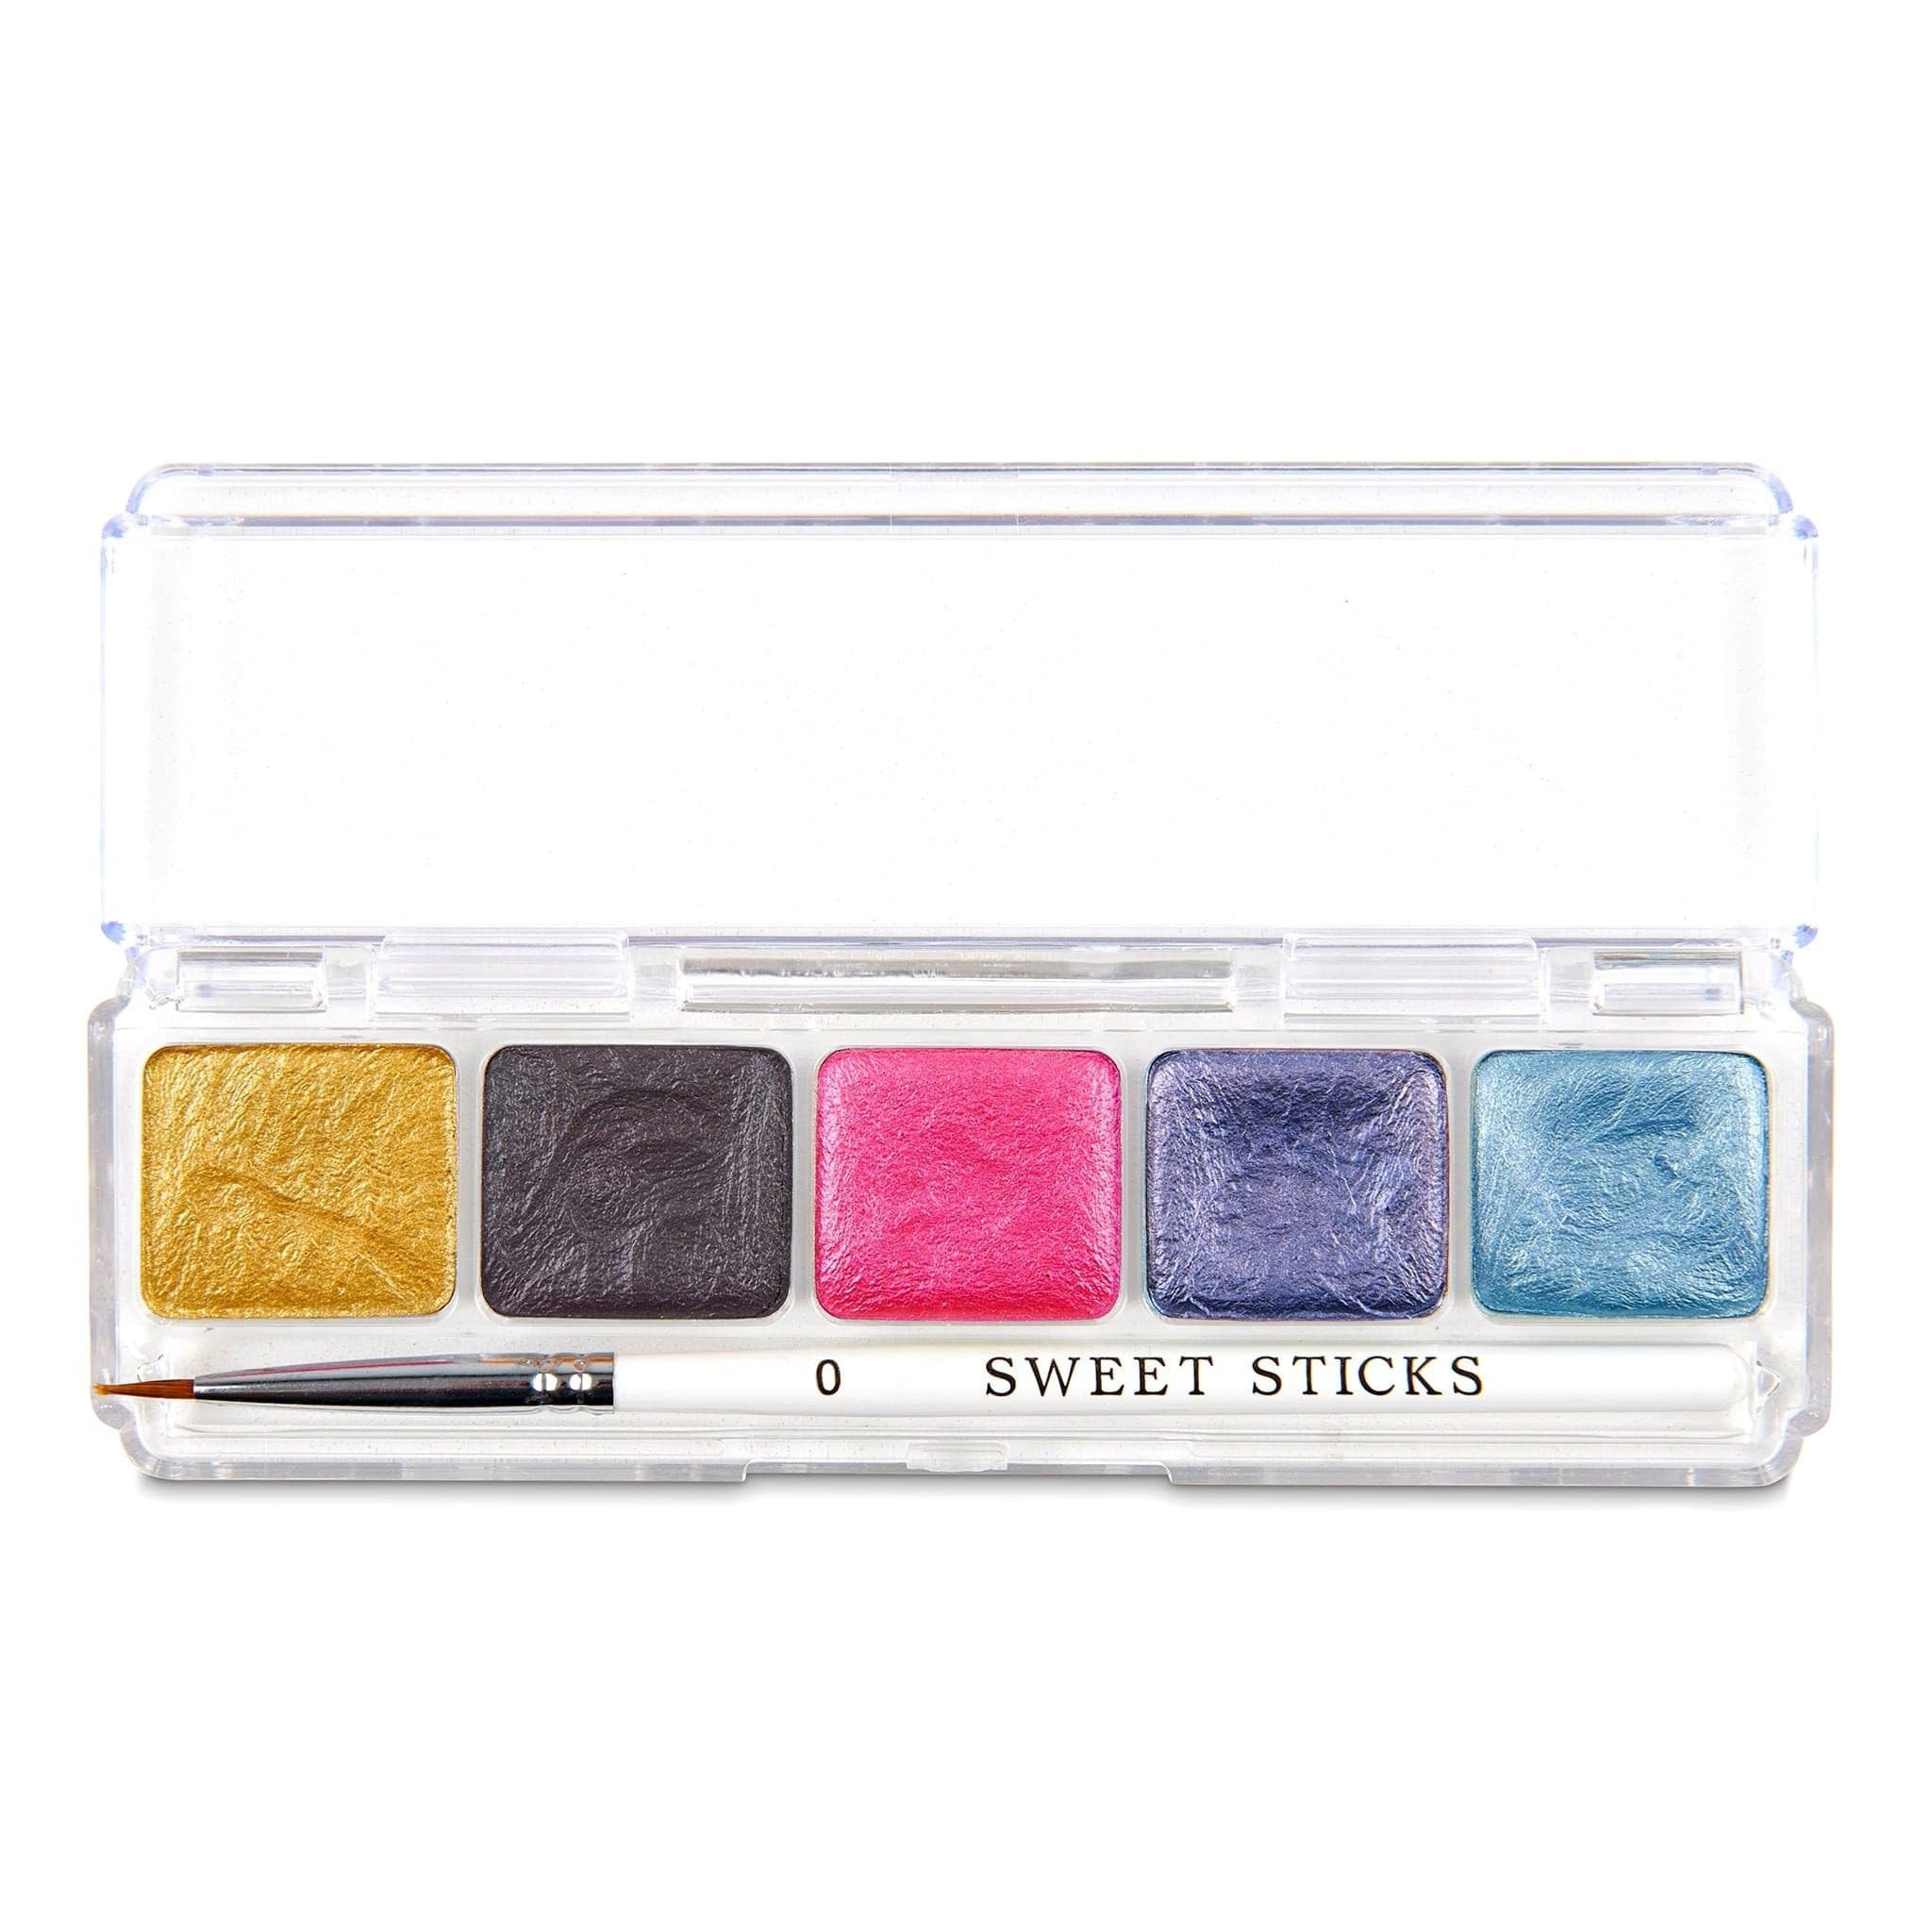
Item Name: Sweet Sticks Edible Art Water-Activated Food Paint Mini Palette, Unicorn
Bullet Point 1: Simply activate, stir and paint
Bullet Point 2: Paints on royal icing, macarons, fondant, American crusted buttercream
Bullet Point 3: Unicorn colors include pure gold, charcoal, hot pink, purple and winter blue
Bullet Point 4: Rub free, no fuss, color is true
Bullet Point 5: 100-percent food grade edible, vegan, and free of alcohol, gluten, dairy, soy and peanuts
Product Description: <b>Sweet Sticks Edible Art Water-Activated Food Paint Mini Palette</b><br> When working with this paint palette, Sweet Sticks recommends using good quality fine- line brushes (one included). <li>Simply activate, stir and paint <li>Paints on royal icing, macarons, fondant, American crusted buttercream <li>Rub free, no fuss, color is true <li>100-percent food grade edible, vegan, and free of alcohol, gluten, dairy, soy and peanuts <br><br><b>Getting Started Tips and Tricks</b><br><br>Have a small cup of water on hand ready to go.<br><br>Dip your fine-line brush into the water to wet it and start mixing into your palette. keep dipping in water, mixing and repeating until you have created a paste consistency.<br><br>Practice, play and become familiar with the product and the consistency that suit you best.<br><br> The palette will dry up over time. Be sure to continue adding water from your brush as you go to keep your paste consistency.<br><br> Once-over strokes are best, so try to think about what you are painting before you start. <br><br>Two coats are best. Paint your first coat and let dry. (Takes a short time.) When it is dry, paint it over. <br><br>Wash your brush in clean water before starting a new color.<br><br>This paint palette is designed to paint only the finer details such as lettering, small patterns, fine-line designs.<br><br> Best used on royal icing, macarons and fondant.<br><br>Most important, have fun with them. Take the time to become familiar with them.<br><br>Sweet Sticks recommends storing in a dry cool place and away from children. This product is not to be consumed directly.<br><br> Each palette pan 2 grams on average.
Value: 0.3527
Unit: Ounce

Price: 27.28